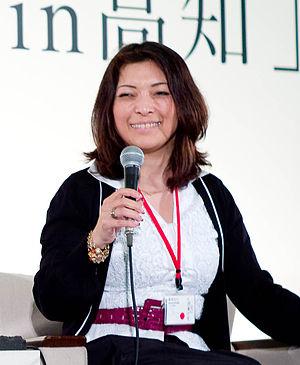
Kazuyo Katsuma est une femme d'affaires et auteure japonaise née le 14 décembre 1968 à Tokyo. Ses livres sur le management personnel, la gestion de l'équilibre entre le travail et la vie privée, l'utilisation optimale de ses journées et l'égalité des sexes se sont vendus à plusieurs millions d'exemplaires au Japon.